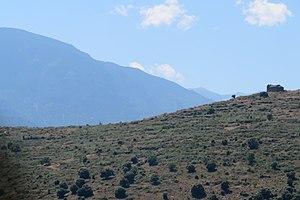
Église Sainte-Marguerite de Nabilles depuis Llugols
L'église Sainte-Marguerite de Nabilles est une église romane désaffectée située à Conat, dans le département français des Pyrénées-Orientales.